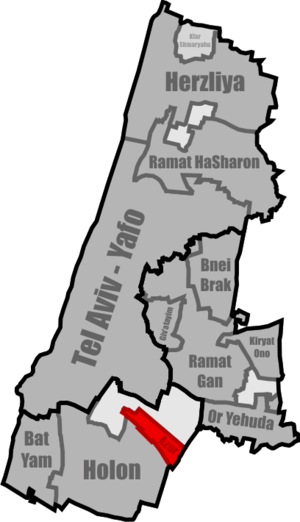
Azor est une petite ville du District de Tel Aviv, sur l'ancienne route conduisant de Jaffa à Jérusalem, au sud de Tel-Aviv. Créé en 1948 sur le site du village arabe de Yazour, Azor a reçu le statut de conseil local en 1951. En 2014, elle avait une population de 11 979 habitants et s’étendait sur une superficie de 2 415 dunams.